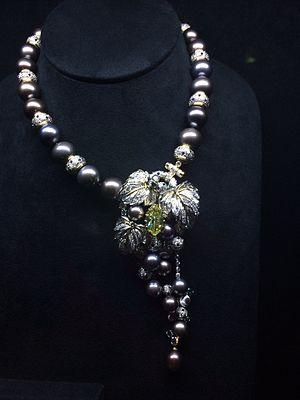
Nobuko Ishikawa est une artiste designer japonaise de bijoux dans la catégorie joaillerie. Elle a contribué à développer la joaillerie japonaise jusqu'alors peu développée.